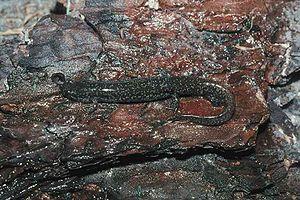
Desmognathus auriculatus est une espèce d'urodèles de la famille des Plethodontidae.
Les Plethodontidae sont une famille d'urodèles. Elle a été créée par John Edward Gray en 1850.